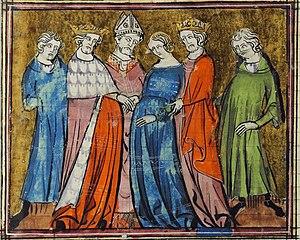
MAÎTRE DU ROMAN DE FAUVEL, Fiançailles d'Arthur et Guenièvre par l'évêque de Thoraise, Paris, entre 1325-50, enluminure in Vita Merlini, BNF, Manuscrits, Français 105
La reine Guenièvre est un personnage de la légende arthurienne, femme du roi Arthur. Sa relation adultère avec Lancelot du Lac est un thème récurrent du cycle.